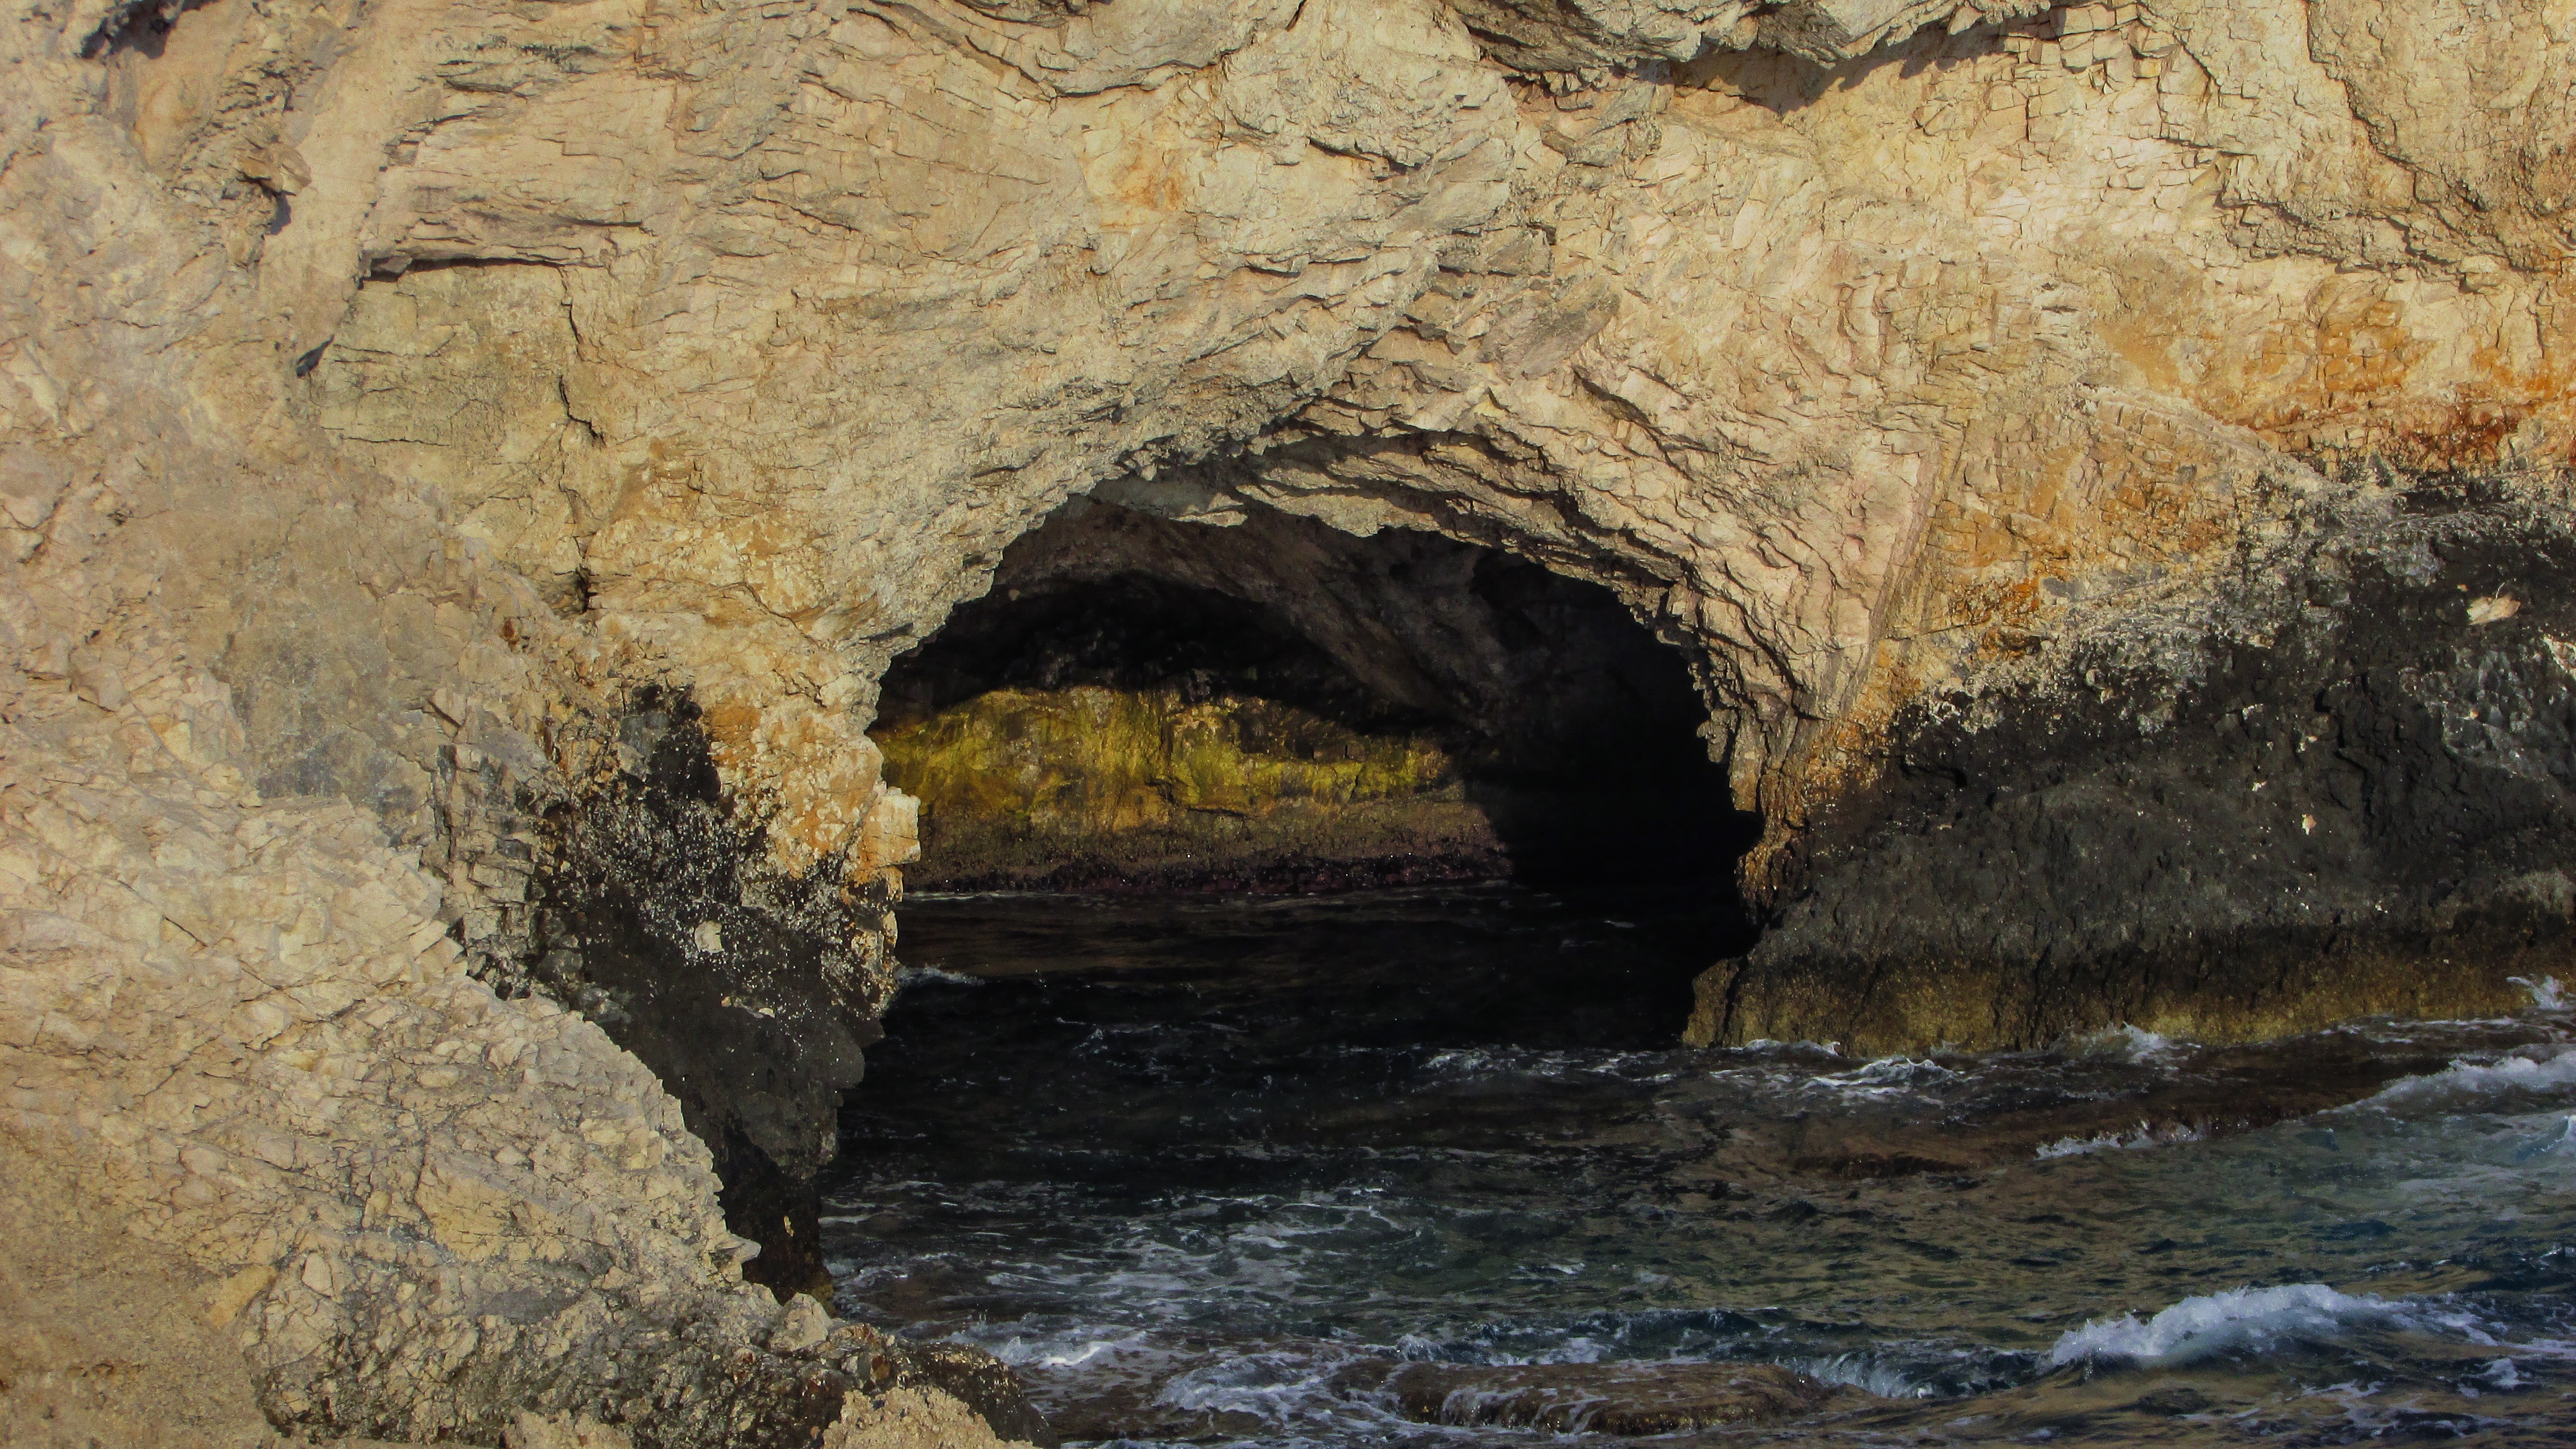
sea, coast, nature, formation, cave, geology, cyprus, wadi, landform, ayia napa, natural arch, sea cave, geographical feature, pit cave